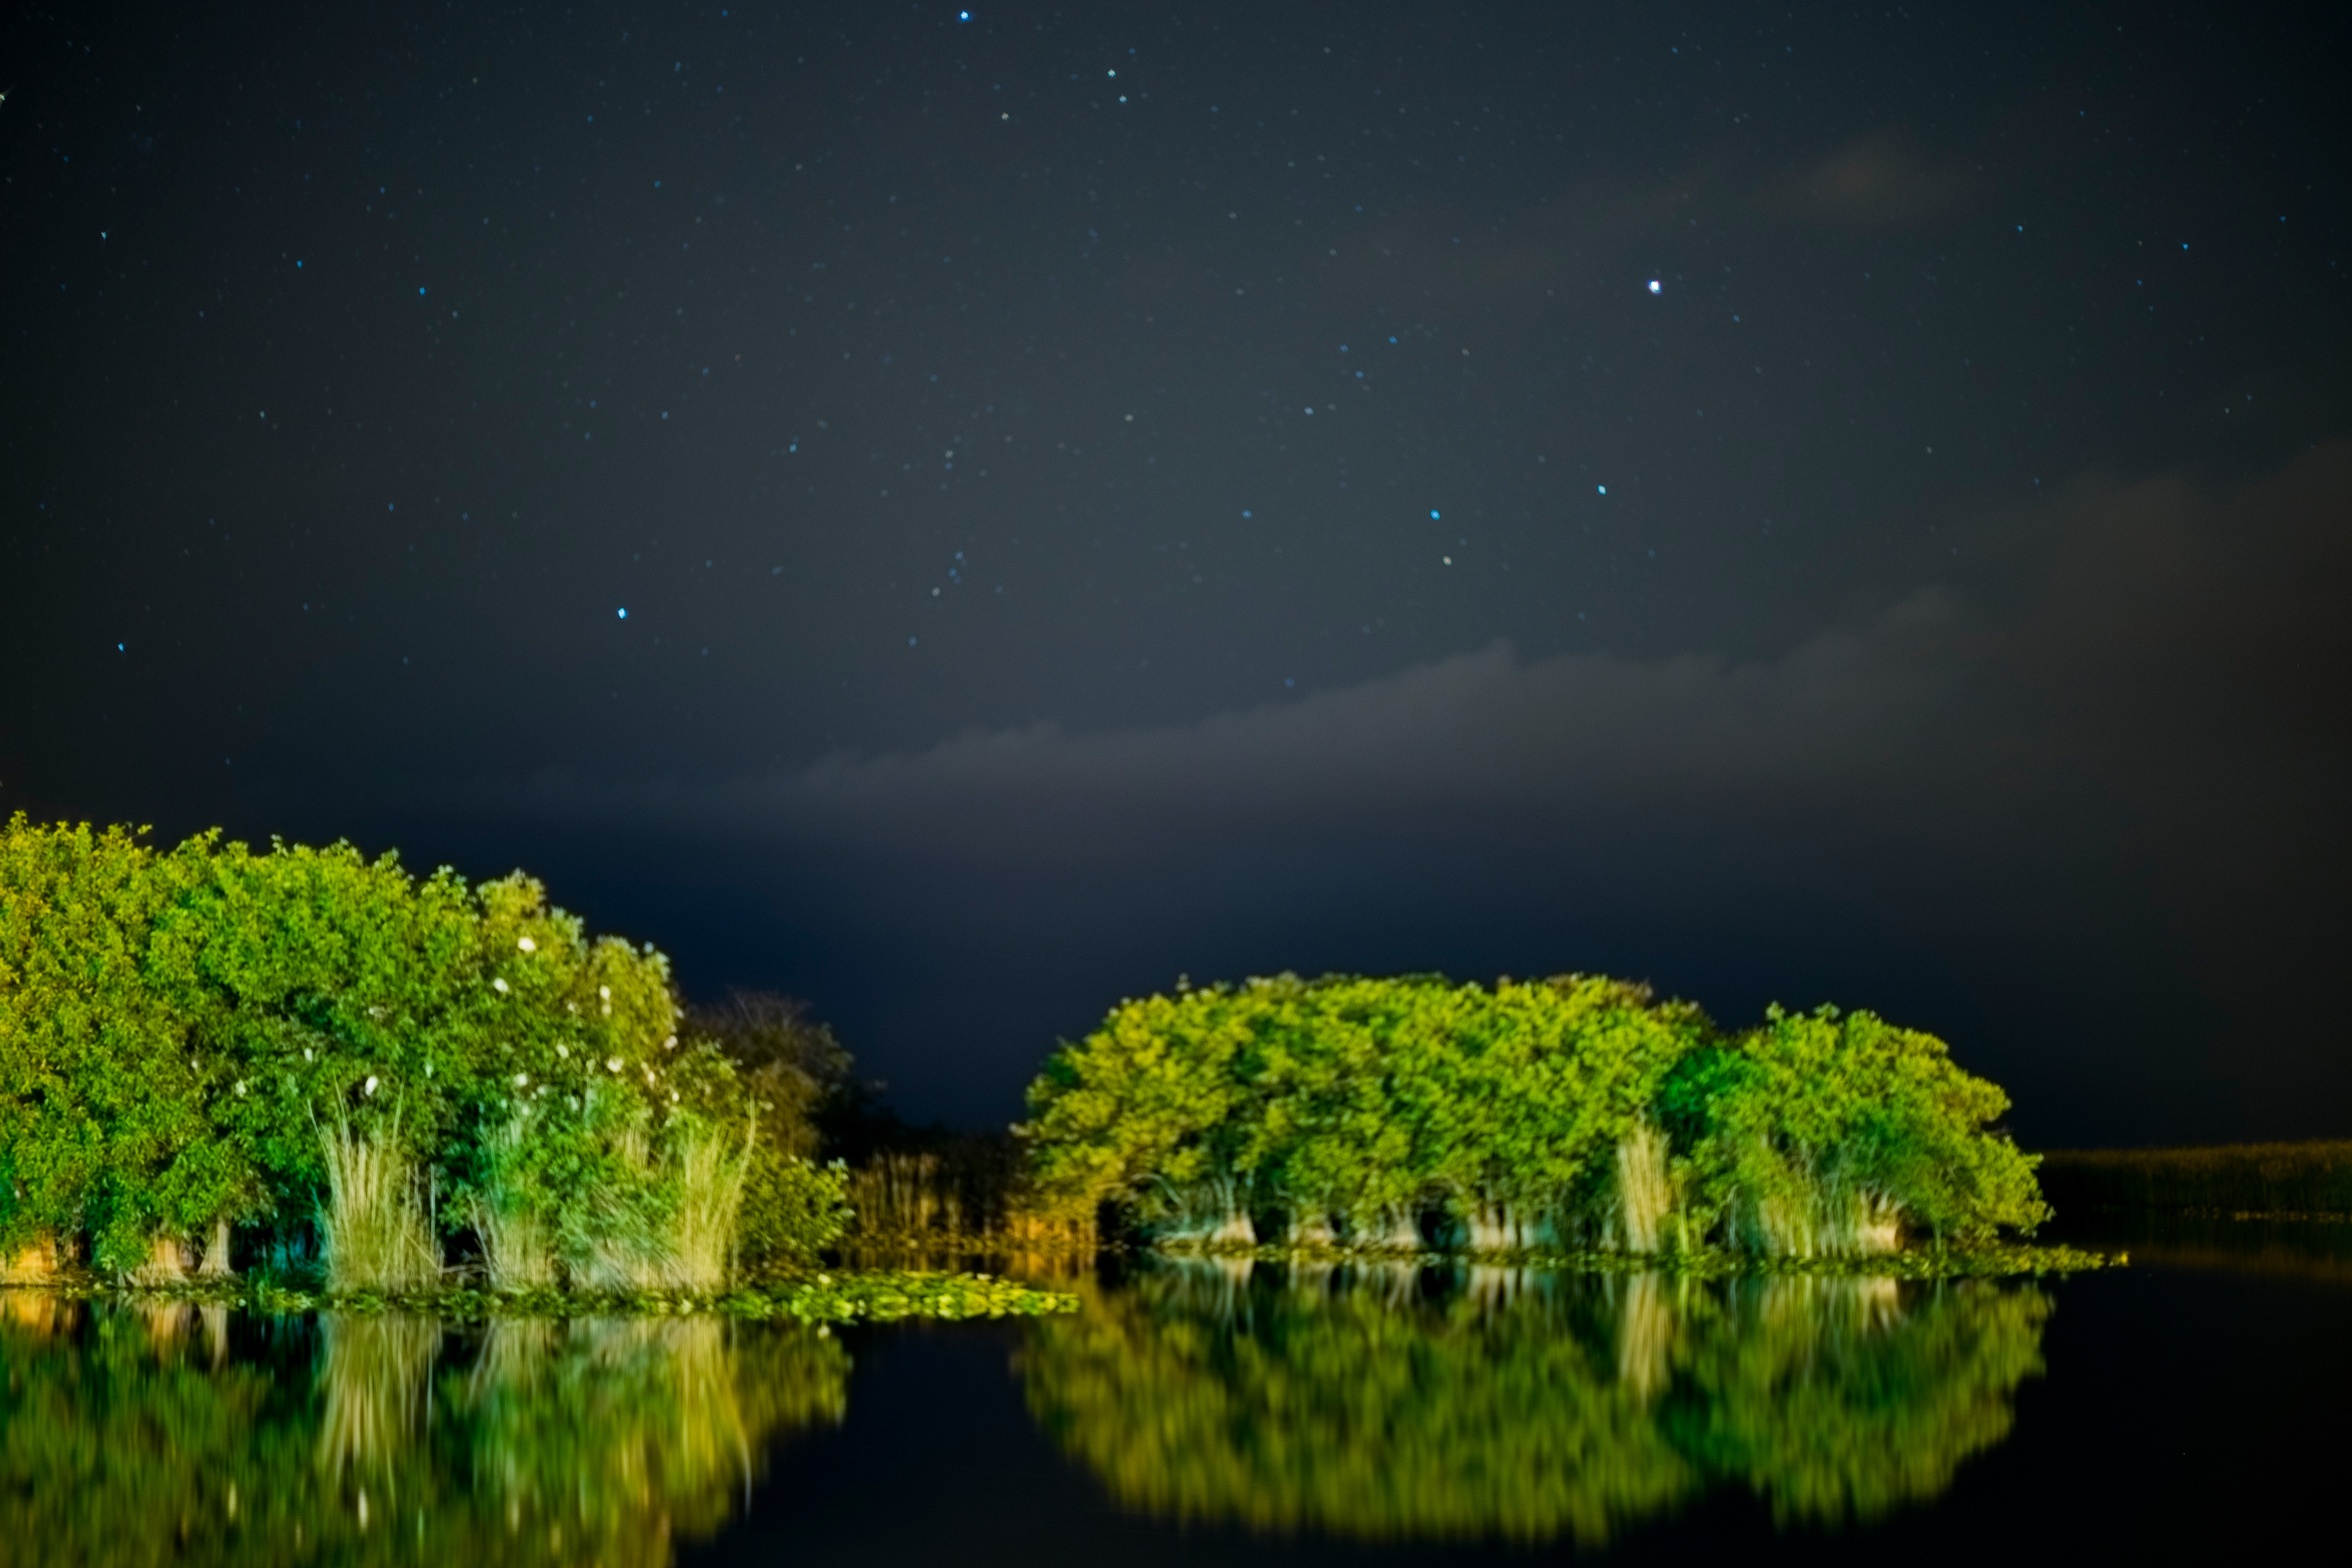
light, sky, night, atmosphere, reflection, aurora, computer wallpaper